Thunderstorm

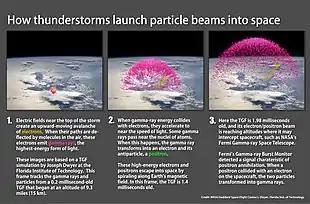
How thunderstorms launch particle beams into space

If the quantity of water that is condensed in and subsequently precipitated from a cloud is known, then the total energy of a thunderstorm can be calculated. In a typical thunderstorm, approximately 5×10 kg of water vapor are lifted, and the amount of energy released when this condenses is 10 joules. This is on the same order of magnitude of energy released within a tropical cyclone, and more energy than that released during the atomic bomb blast at Hiroshima, Japan in 1945.